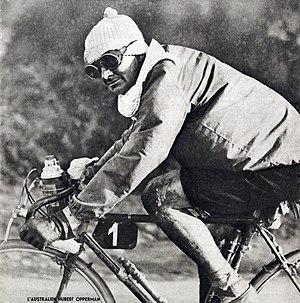
L'Australien Hubert Opperman, vainqueur de Paris-Brest-Paris 1931 (septembre).
Paris-Brest-Paris, ou Paris-Brest et retour, est une course cycliste créée en 1891 par Pierre Giffard du Petit Journal. Cinq éditions ont lieu sur un rythme décennal jusqu'en 1931, puis deux autres en 1948 et 1951. L'organisation de la compétition est reprise en 1901 par le journal L'Auto-Vélo puis, après la guerre, par L'Équipe. Le statut des participants est amateur et professionnel de 1891 à 1931, puis uniquement amateur en 1948 et 1951. Par la suite, l'épreuve sera perpétuée uniquement sous la forme d'un brevet cyclotouriste, organisé en parallèle de la course à partir de 1931 : le Paris-Brest-Paris randonneur.
Hubert Opperman, né le 29 mai 1904 à Rochester et mort le 18 avril 1996, est un coureur cycliste australien, qui se forgea un solide palmarès dans les années 1920-1930. Il fut élu député de la circonscription de Corio de 1949 à 1967 avant d'être nommé ambassadeur à Malte.